Royal Family (film)

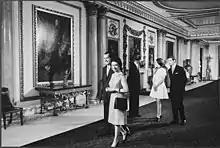
President Nixon with the Royal family at Buckingham Palace, 1969

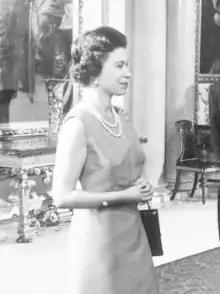
Queen Elizabeth II in 1969

Later in the film she, Prince Philip, and their children enjoy a barbecue at Balmoral Castle, Scotland. In another scene, the Queen buys Prince Edward an ice-cream from a shop. At one point, Charles is practising the cello when a string snaps in his younger brother Edward's face. Members of the family are shown eating breakfast, watching television, water-skiing, playing host to the British Olympic team, and having lunch with Richard Nixon, then President of the United States. The film includes a royal tour of South America and also shows Princess Anne visiting a gas rig in the North Sea.